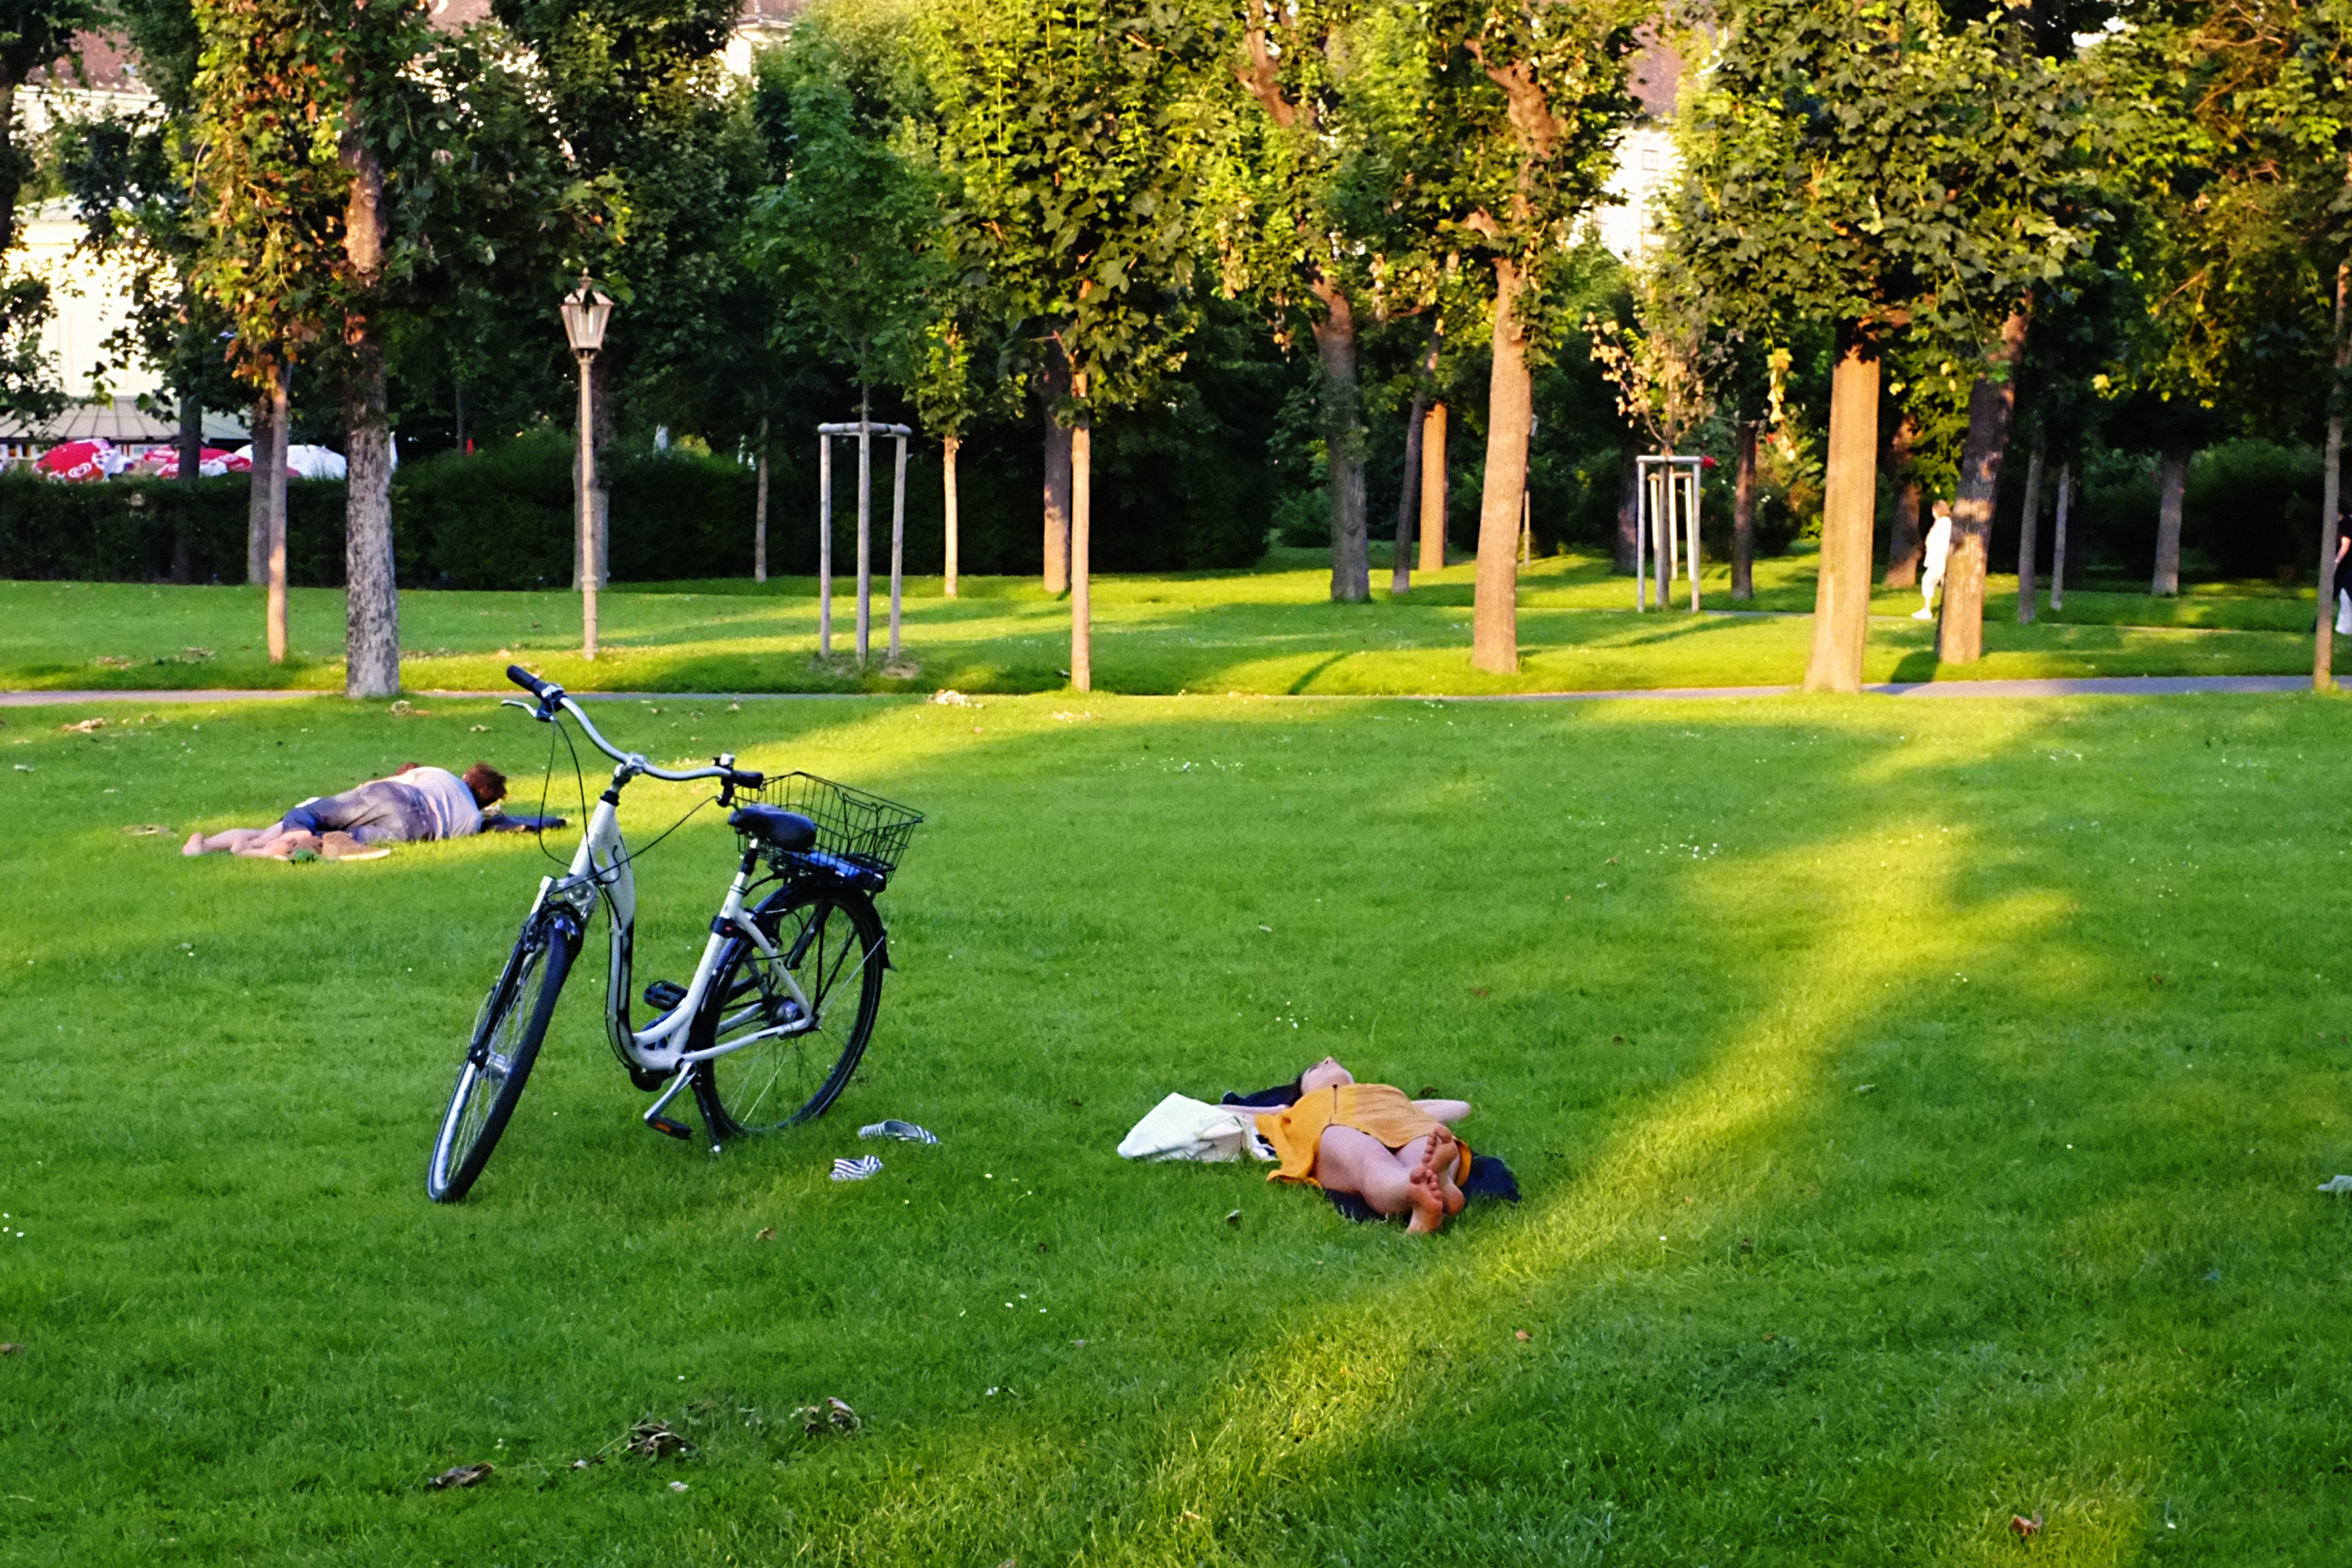
grass, street, lawn, meadow, urban, recreation, fujifilm, green, vehicle, park, backyard, garden, leisure, playground, vienna, x100, fuji, yard, wien, finepixx100, outdoor recreation, outdoor play equipment